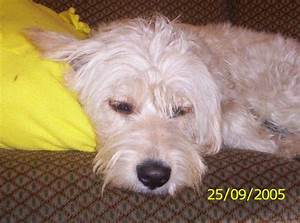
Label: dog